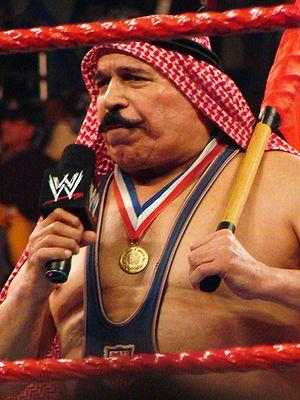
Hossein Khosrow Ali Vaziri, plus connu sous le nom de ring d'Iron Sheik, est un catcheur iranien. Pratiquant la lutte gréco-romaine, il est principalement connu pour son travail à la World Wrestling Federation dans les années 1980 et le début des années 1990 où il remporte le championnat du monde poids-lourds de la WWF puis le championnat du monde par équipe de la WWF. En raison de ses origines et des tensions diplomatique entre les États-Unis et l'Iran, son gimmick est celui d'un anti-américain, ce qui fait de lui un « méchant ».
Le mot heel au catch désigne le « méchant » sur le ring. C'est l'opposé du face, le « gentil », il passe son temps à tricher provoquant les huées des spectateurs. L'objectif in fine de la chose est double :